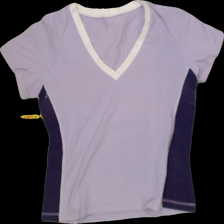
View: front
Type: T-shirt
Category: Ladies
Brand: Not Applicable
Colors: Purple
Material: 90%cotton 10%elastane
Size: XL
Trend: No trend
Stains: Yes
Price range: <50
Recommended usage: Export